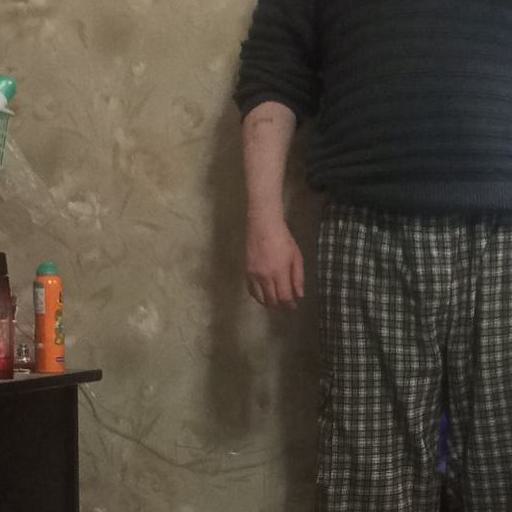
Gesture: no_gesture